Barry Moore (American politician)

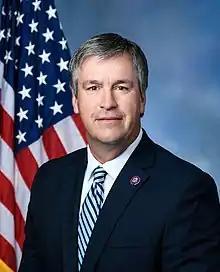
Official portrait, 2021

Felix Barry Moore (born September 26, 1966) is an American politician who is the U.S. representative for Alabama's 1st congressional district since 2025. It includes the entirety of Baldwin, Coffee, Covington, Dale, Escambia, Geneva, Henry, and Houston counties, as well as most of Mobile County. The largest city in the district is Mobile. He represented the 91st district in the Alabama House of Representatives from 2010 to 2018.